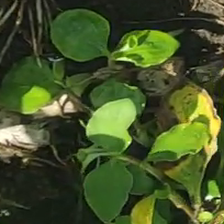
Weed species: Kena_(Commplina_benghalensio)